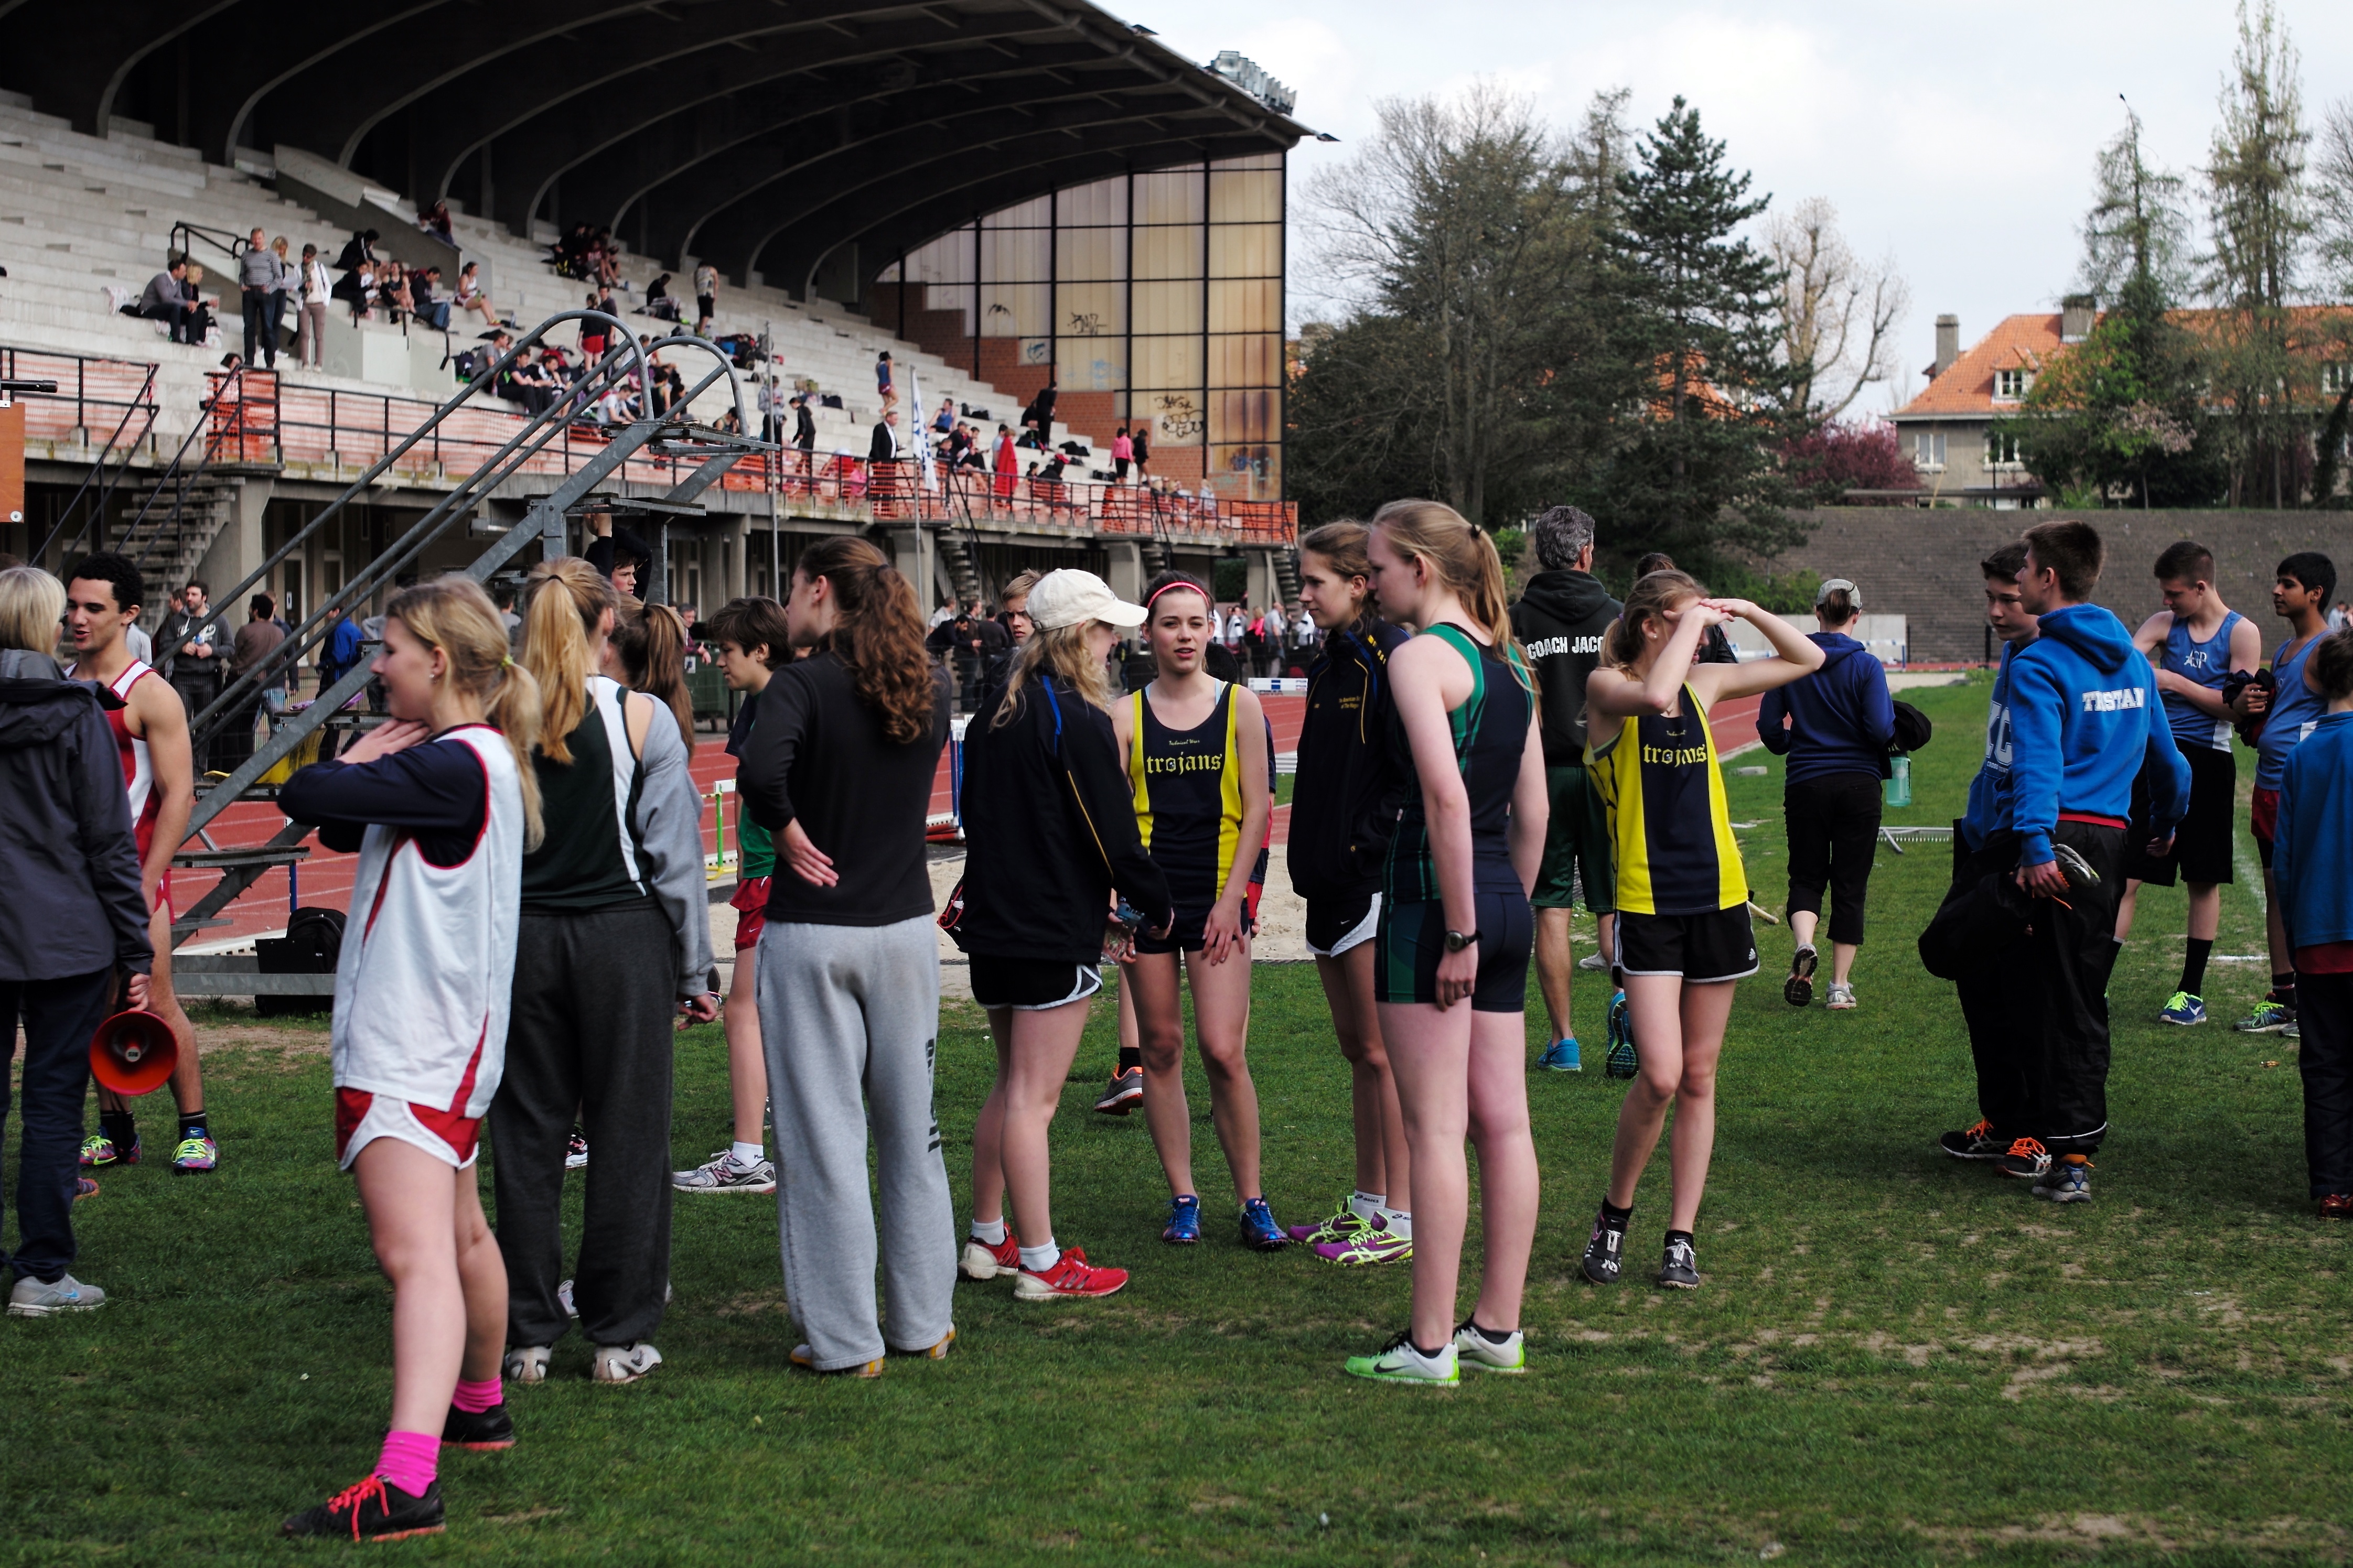
girl, track, sport, boy, running, run, crowd, runner, ash, stadium, competition, team, sports, endurance, highschool, varsity, athletics, meet, tournament, trackfield, endurance sports, competition event